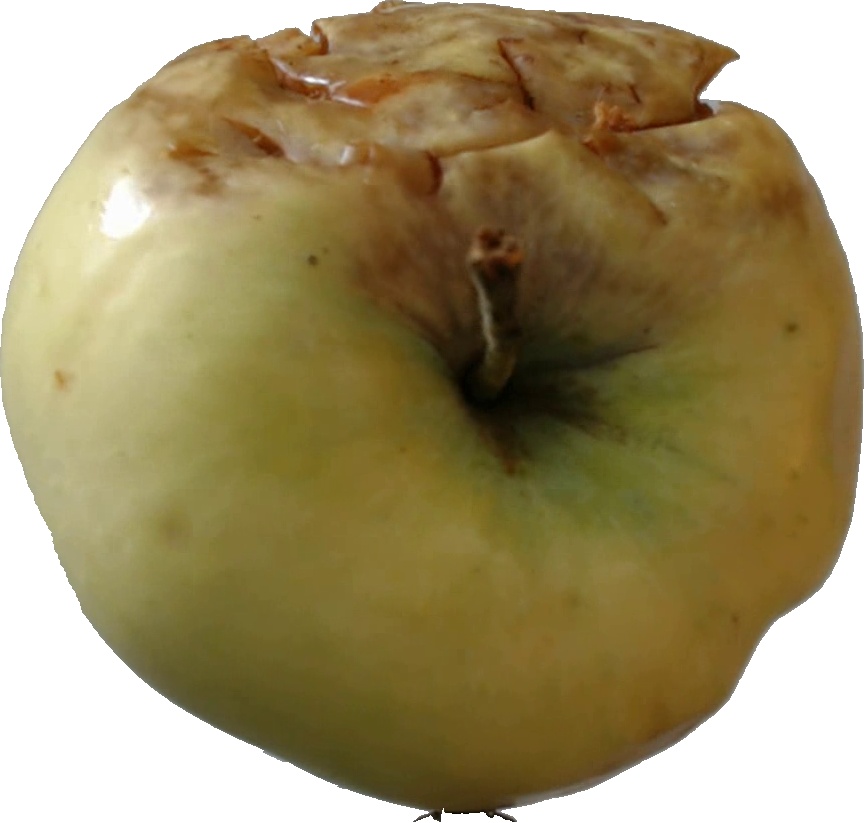
Label: apple_hit_1